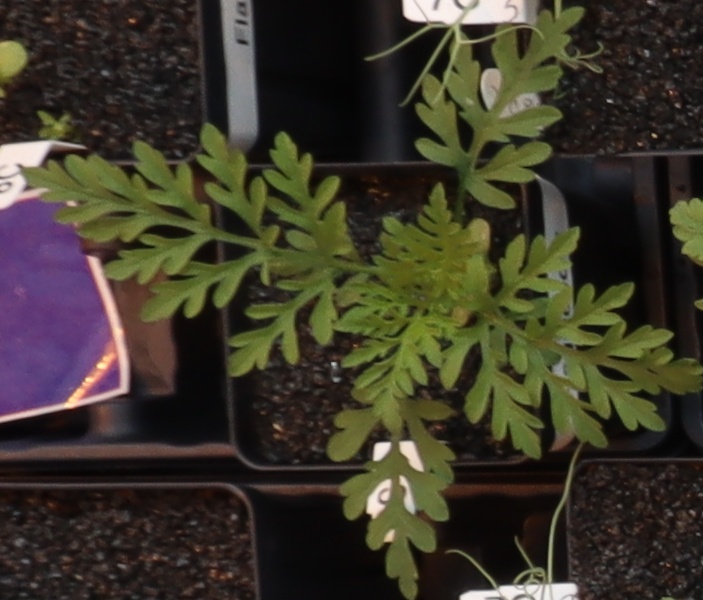
Label: Ragweed